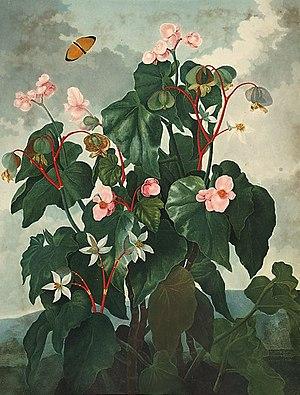
Begonia obliqua L. est une espèce de plantes de la famille des Begoniaceae. Ce bégonia à port arbustif est originaire des Caraïbes. Plante assez commune sur ces îles, c'est l'espèce type utilisée par le père Charles Plumier pour décrire le genre Begonia.